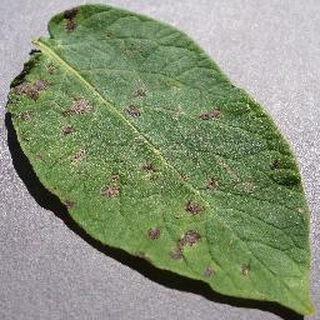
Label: potato_early_blight